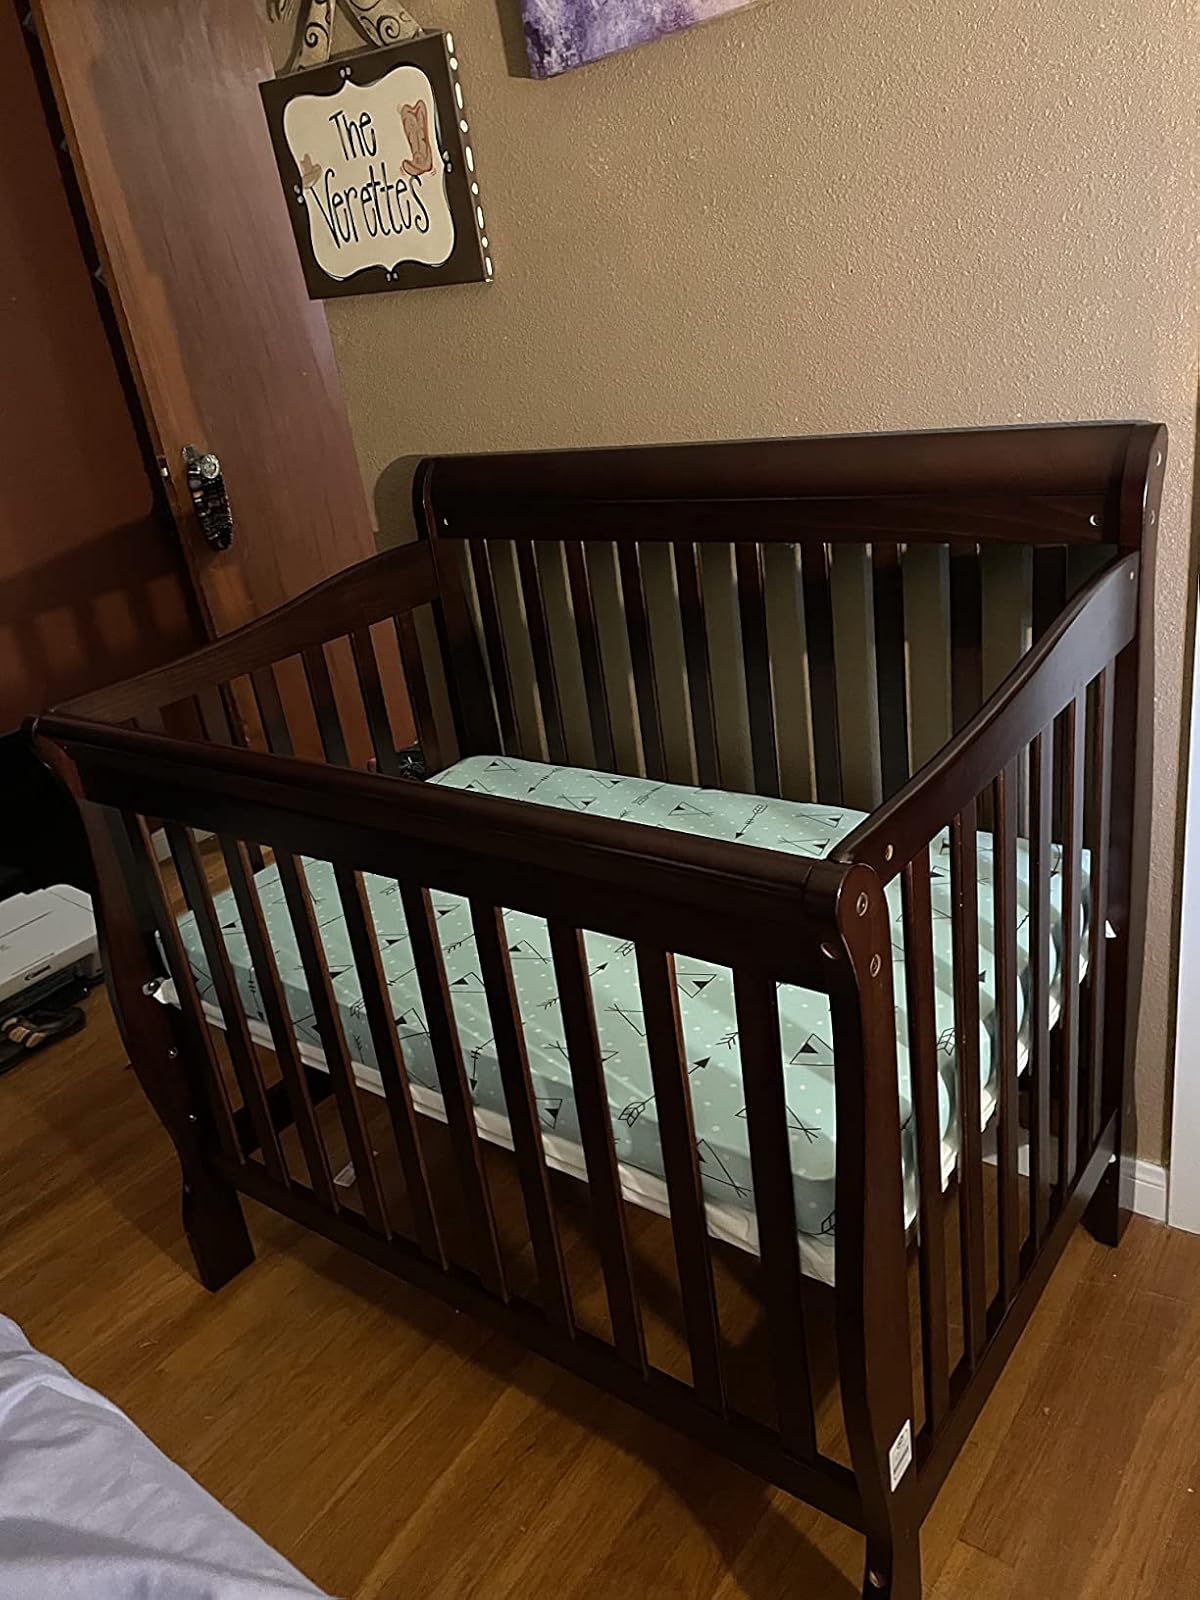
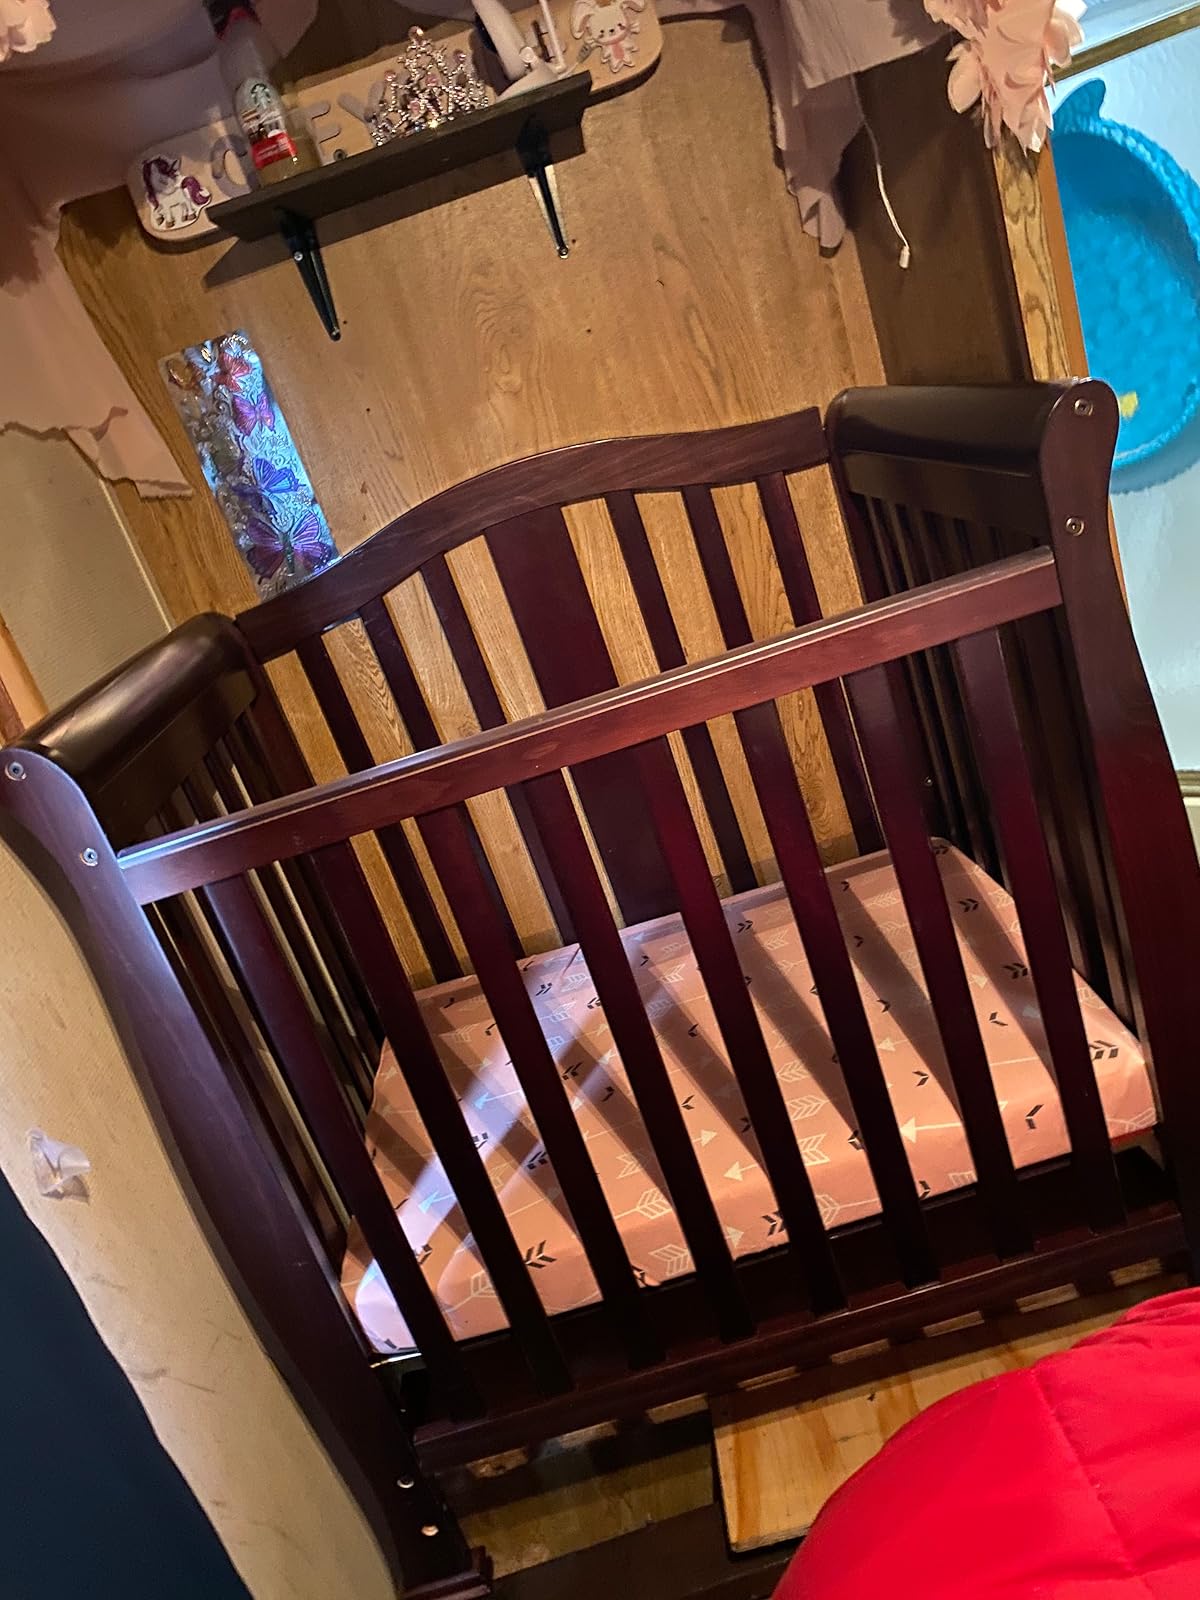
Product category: products_crib
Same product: no